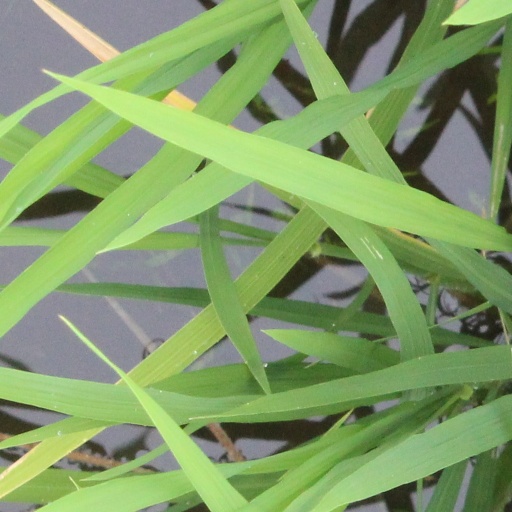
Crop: rice